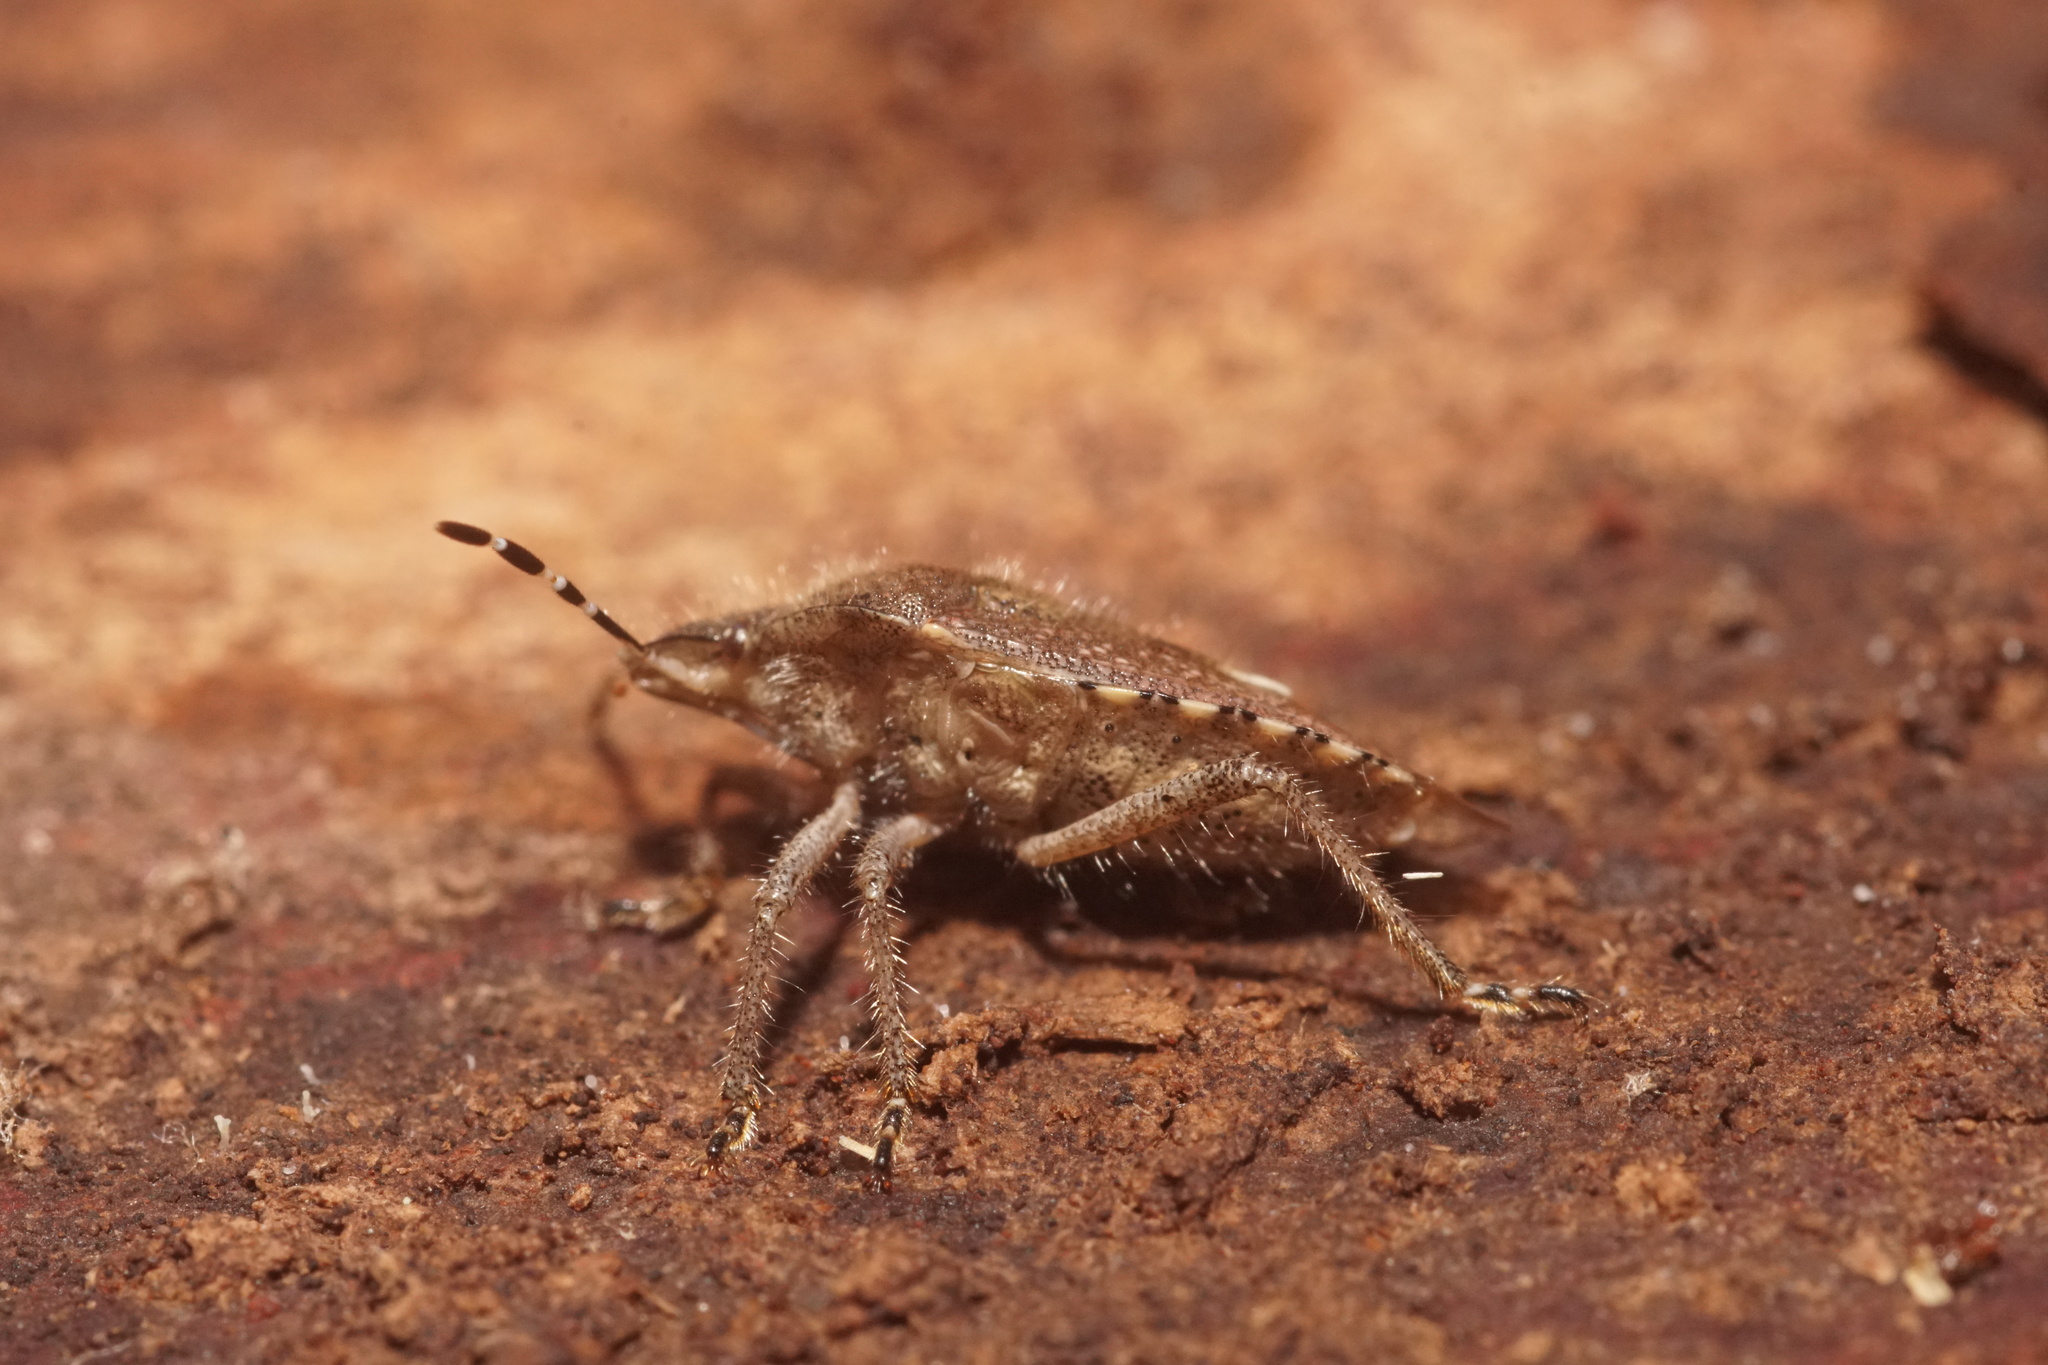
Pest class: stink_bug